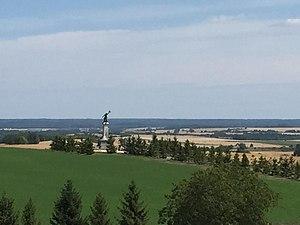
Panorama vu du Moulin de Valmy, avec, en fond, la statue commémorative du sauveur de la ville, Kellermann.